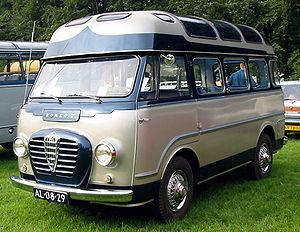
Le constructeur italien Alfa Romeo n'a pas été qu'un constructeur d'automobiles, il a fabriqué également d'autres produits industriels comme :
L'Alfa Romeo Romeo est un modèle de camionnette du constructeur automobile italien Alfa Romeo, qui fut aussi un constructeur de véhicules utilitaires et de poids lourds. Cette division, rachetée par le groupe Fiat en 1978, sera intégrée dans Iveco.